Gianluca Susta

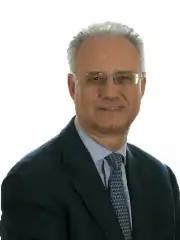

Gianluca Susta (born 10 April 1956, Biella) is an Italian politician and a member of the Italian Senate, to which he was elected in February 2013. Previously, he served as Mayor of Biella from 1992 to 2004 and was a member of the European Parliament from 8 May 2006, when he took up a seat vacated after the 2006 Italian general election, until his election to the Italian Senate. He represents Margherita within the ALDE parliamentary group and supports a pro-European stance by his signing the Spinelli Group Manifesto.